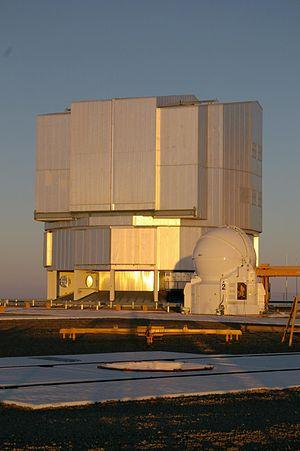
Le Très Grand Télescope, en anglais Very Large Telescope, est un ensemble de quatre télescopes principaux et quatre auxiliaires. Il est situé à l'Observatoire du Cerro Paranal dans le désert d'Atacama au nord du Chili, à une altitude de 2 635 m. Il permet l'étude des astres dans les longueurs d'onde allant du visible à l'infrarouge.